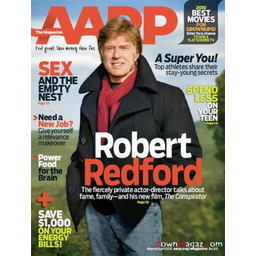
Label: paper